Law enforcement in the United States

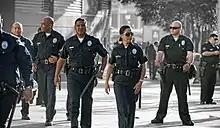
Los Angeles Police Department officers at the Staples Center

Law enforcement officers are granted certain powers to enable them to carry out their duties. When there exists probable cause to believe that a person has committed a serious crime, a misdemeanor in their presence, or a select-few misdemeanors not in their presence, a law enforcement officer can handcuff and arrest a person, who will be held in a police station or jail pending a judicial bail determination or an arraignment.